ALCO RSD-12

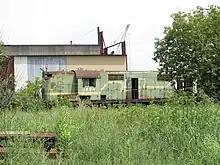
ALCO RSD-12 Lake Superior & Ishpeming RR No. 1804 resting in a shipyard in Escanaba Michigan in 2010.

• Nickel Plate Road #329 is preserved at a museum in Bellevue, Ohio.